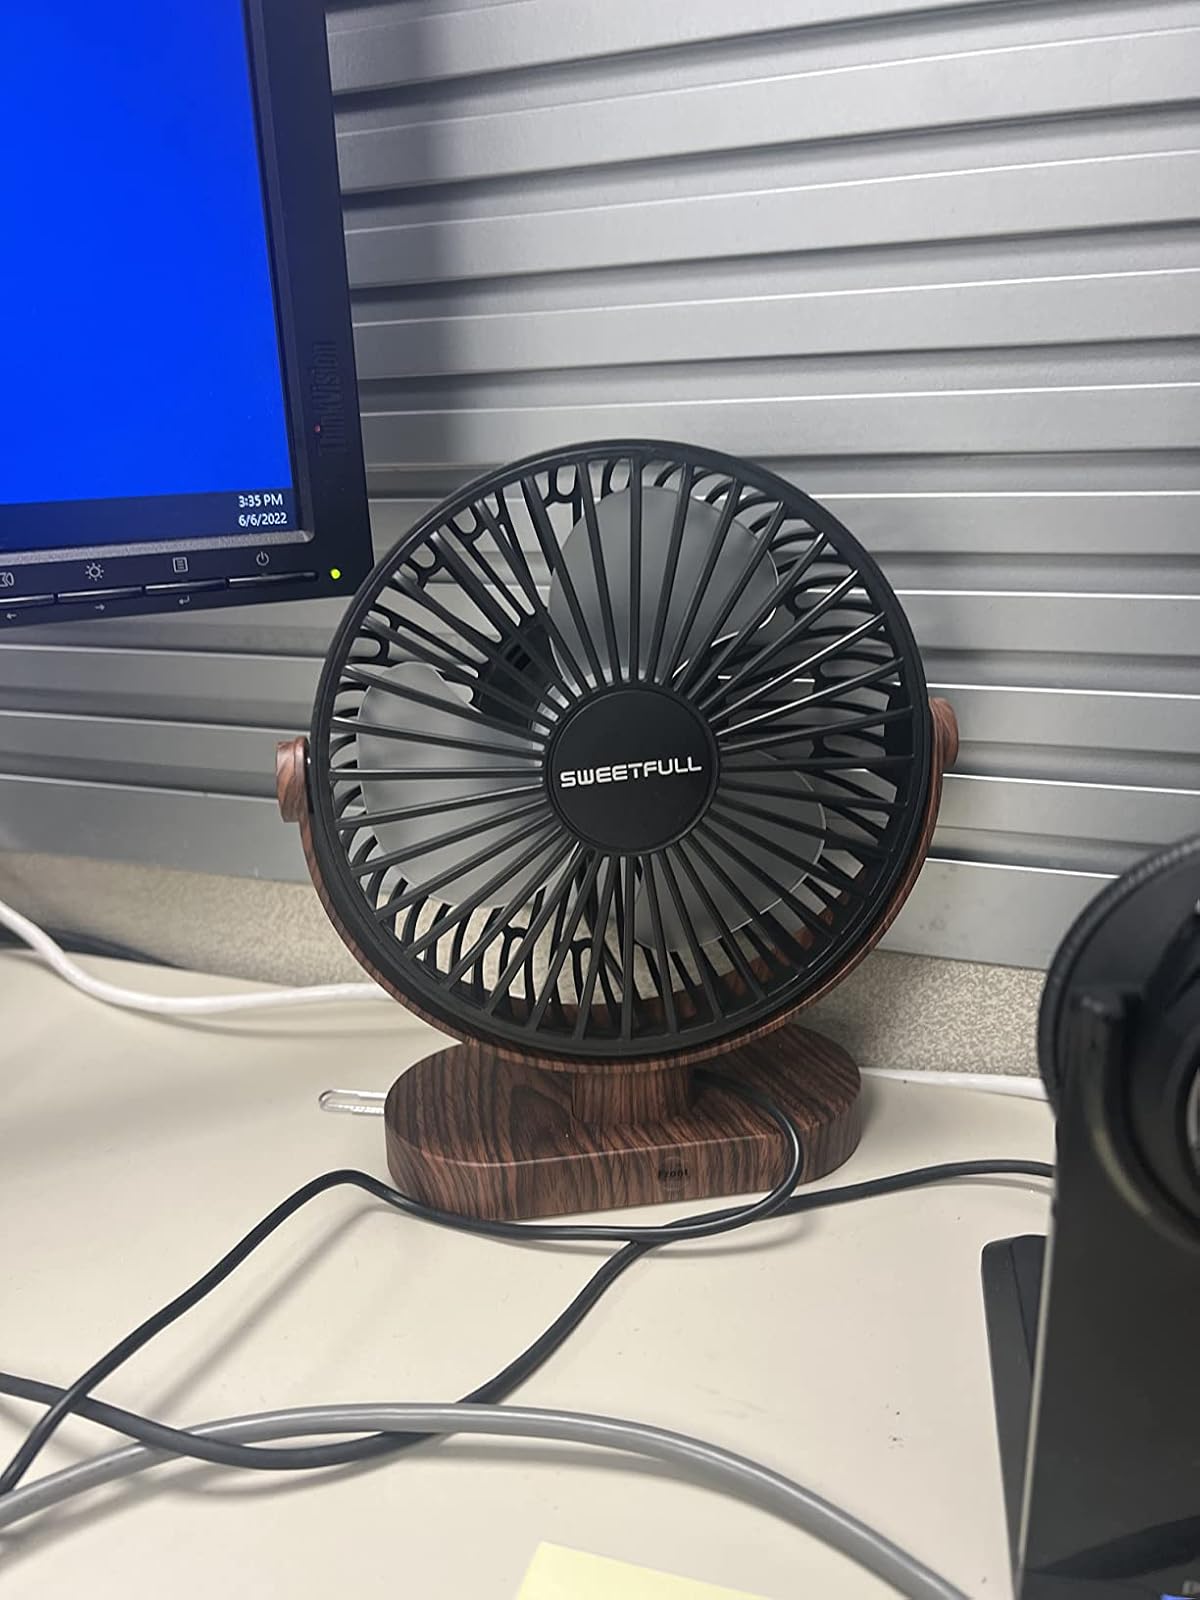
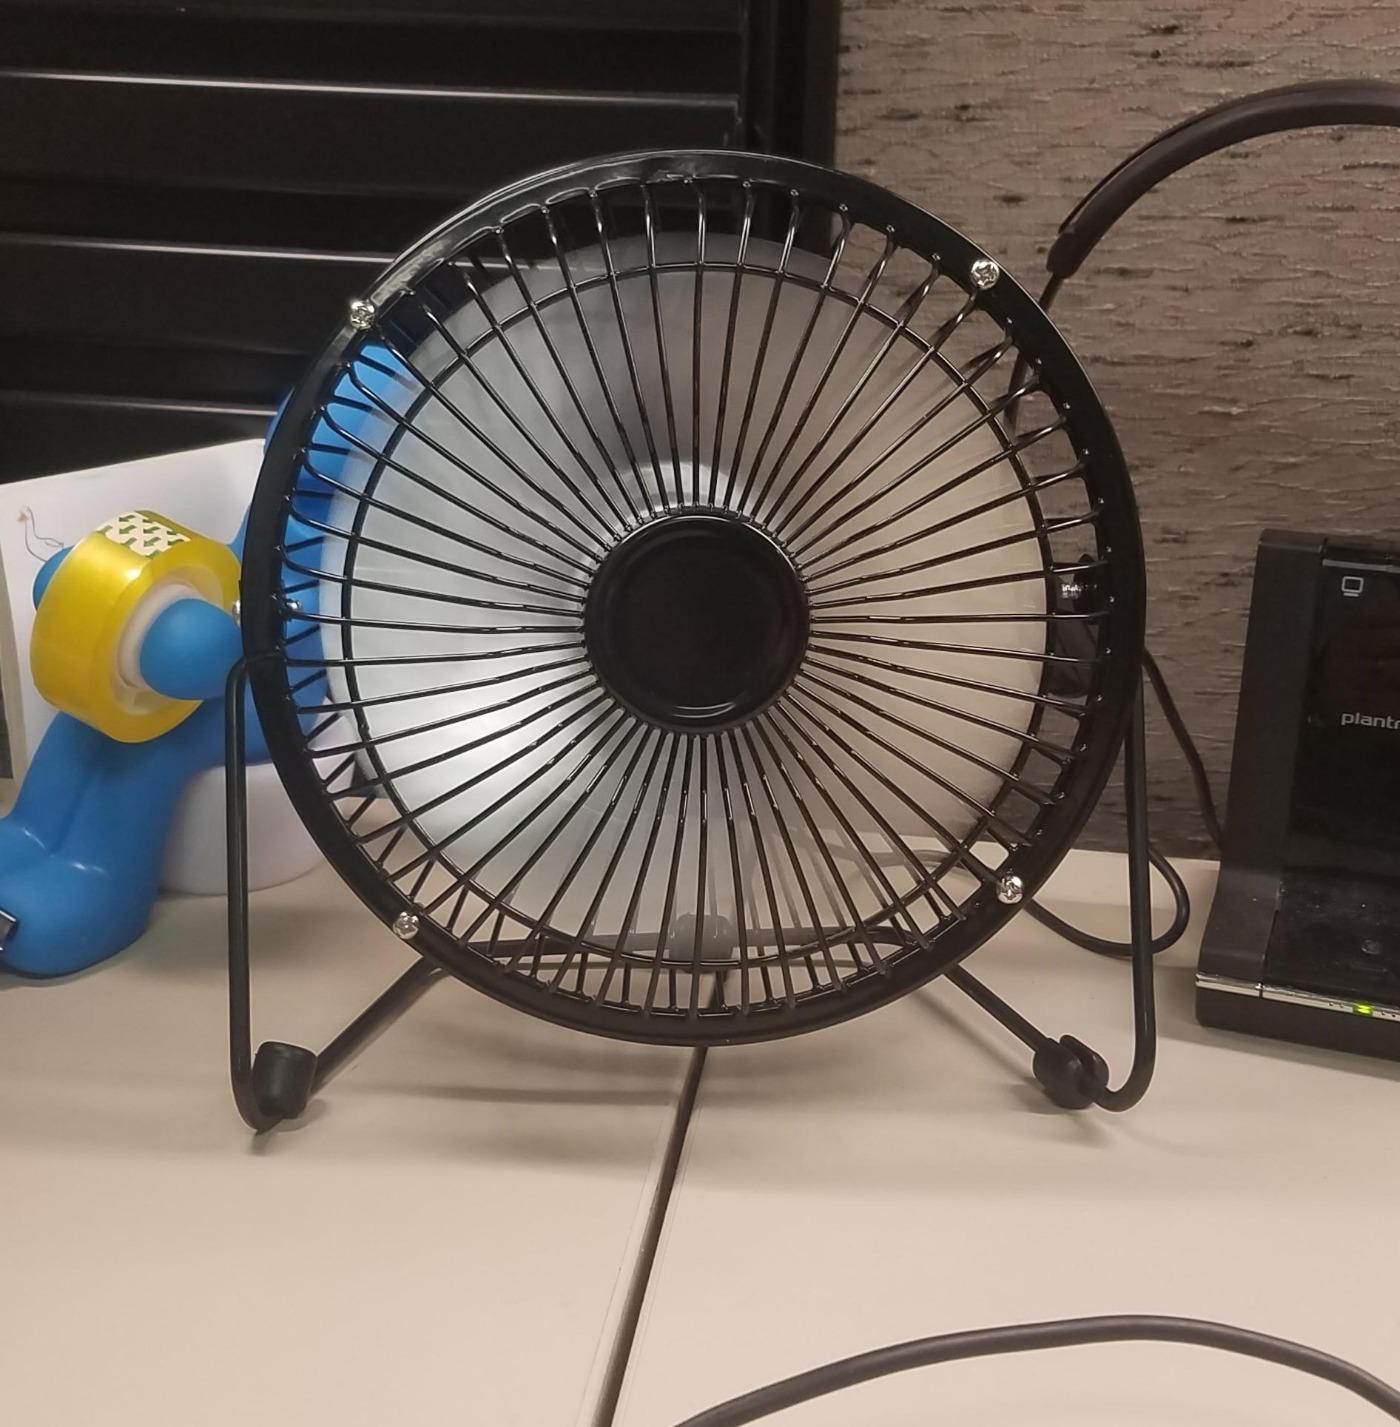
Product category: fan
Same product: no